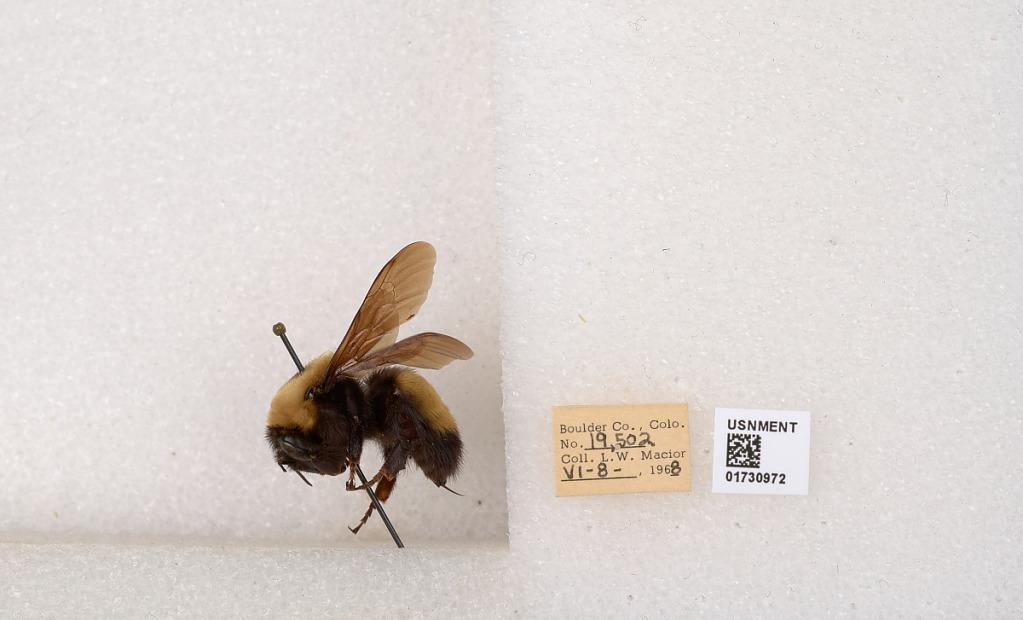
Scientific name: Bombus (Bombus) nevadensis Cresson
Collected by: L. Macior
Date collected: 1968-6-8
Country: United States
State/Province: Colorado
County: Boulder
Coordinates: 40.0925, -105.358